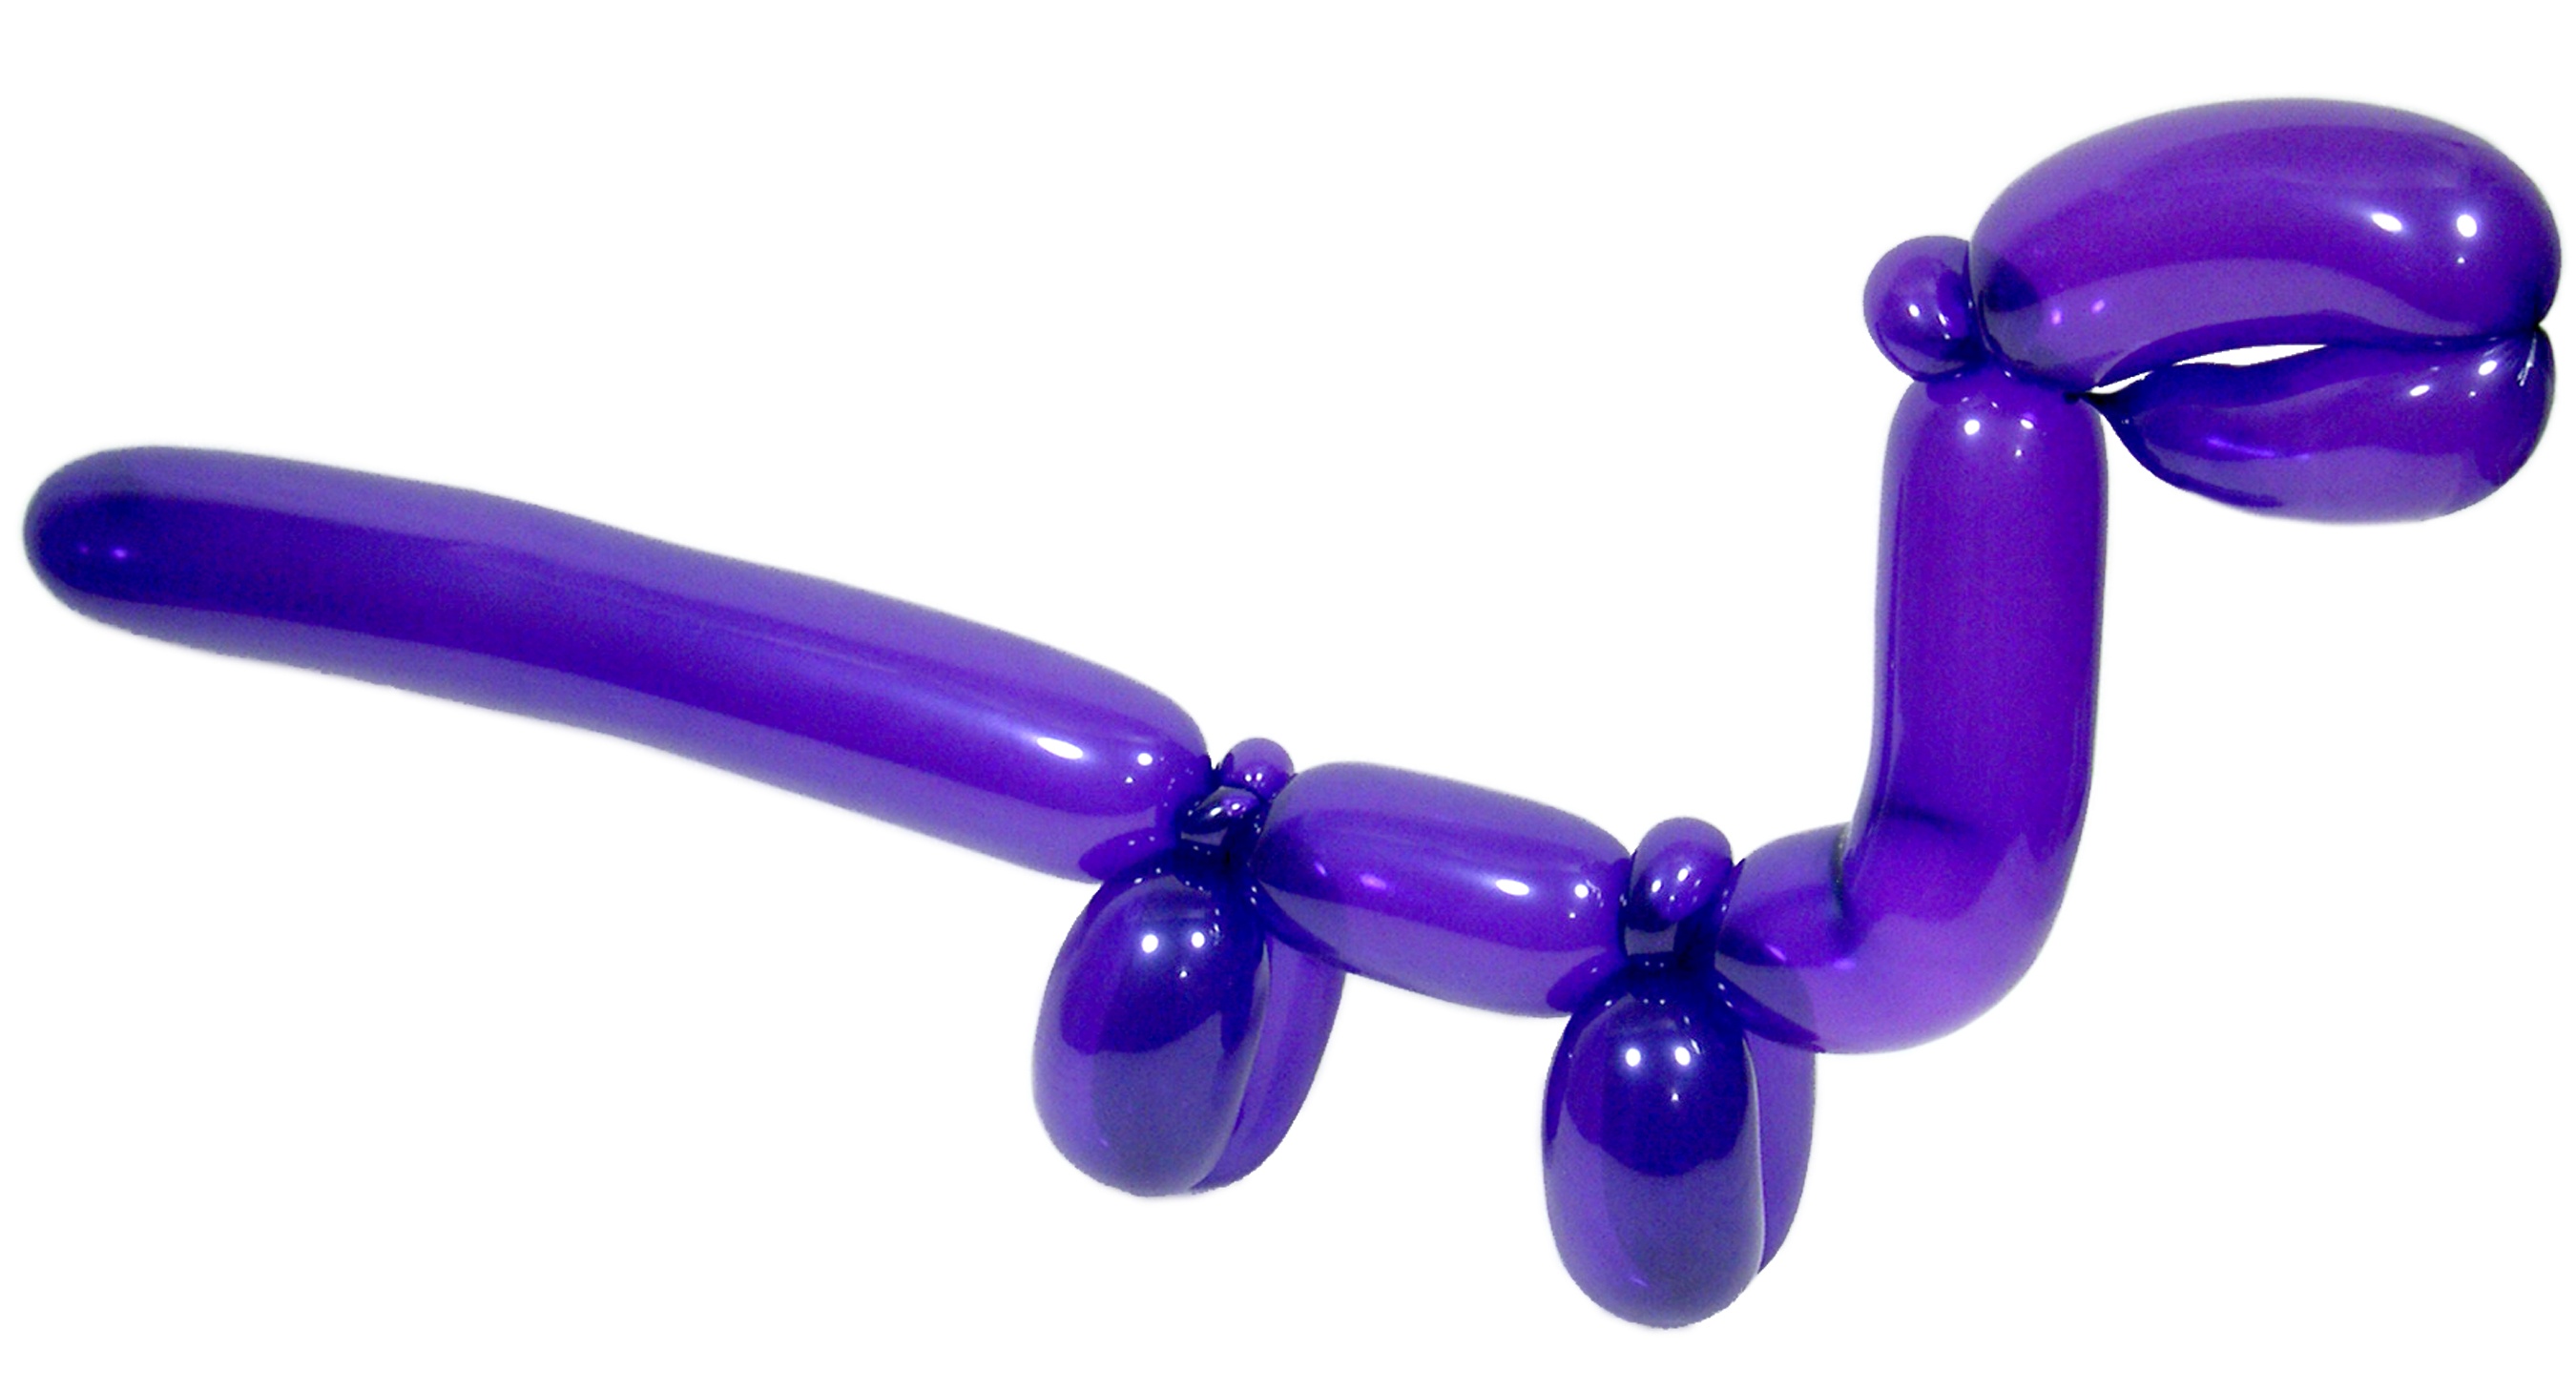
play, air, purple, balloon, animal, celebration, gift, decoration, color, holiday, child, colorful, toy, childhood, festive, celebrate, sculpture, kids, fun, happy, violet, party, moustache, joy, dragon, 3d, magic, organ, blow, shiny, dinosaur, shape, birthday, entertainment, ballon, twist, inflatable, body jewelry